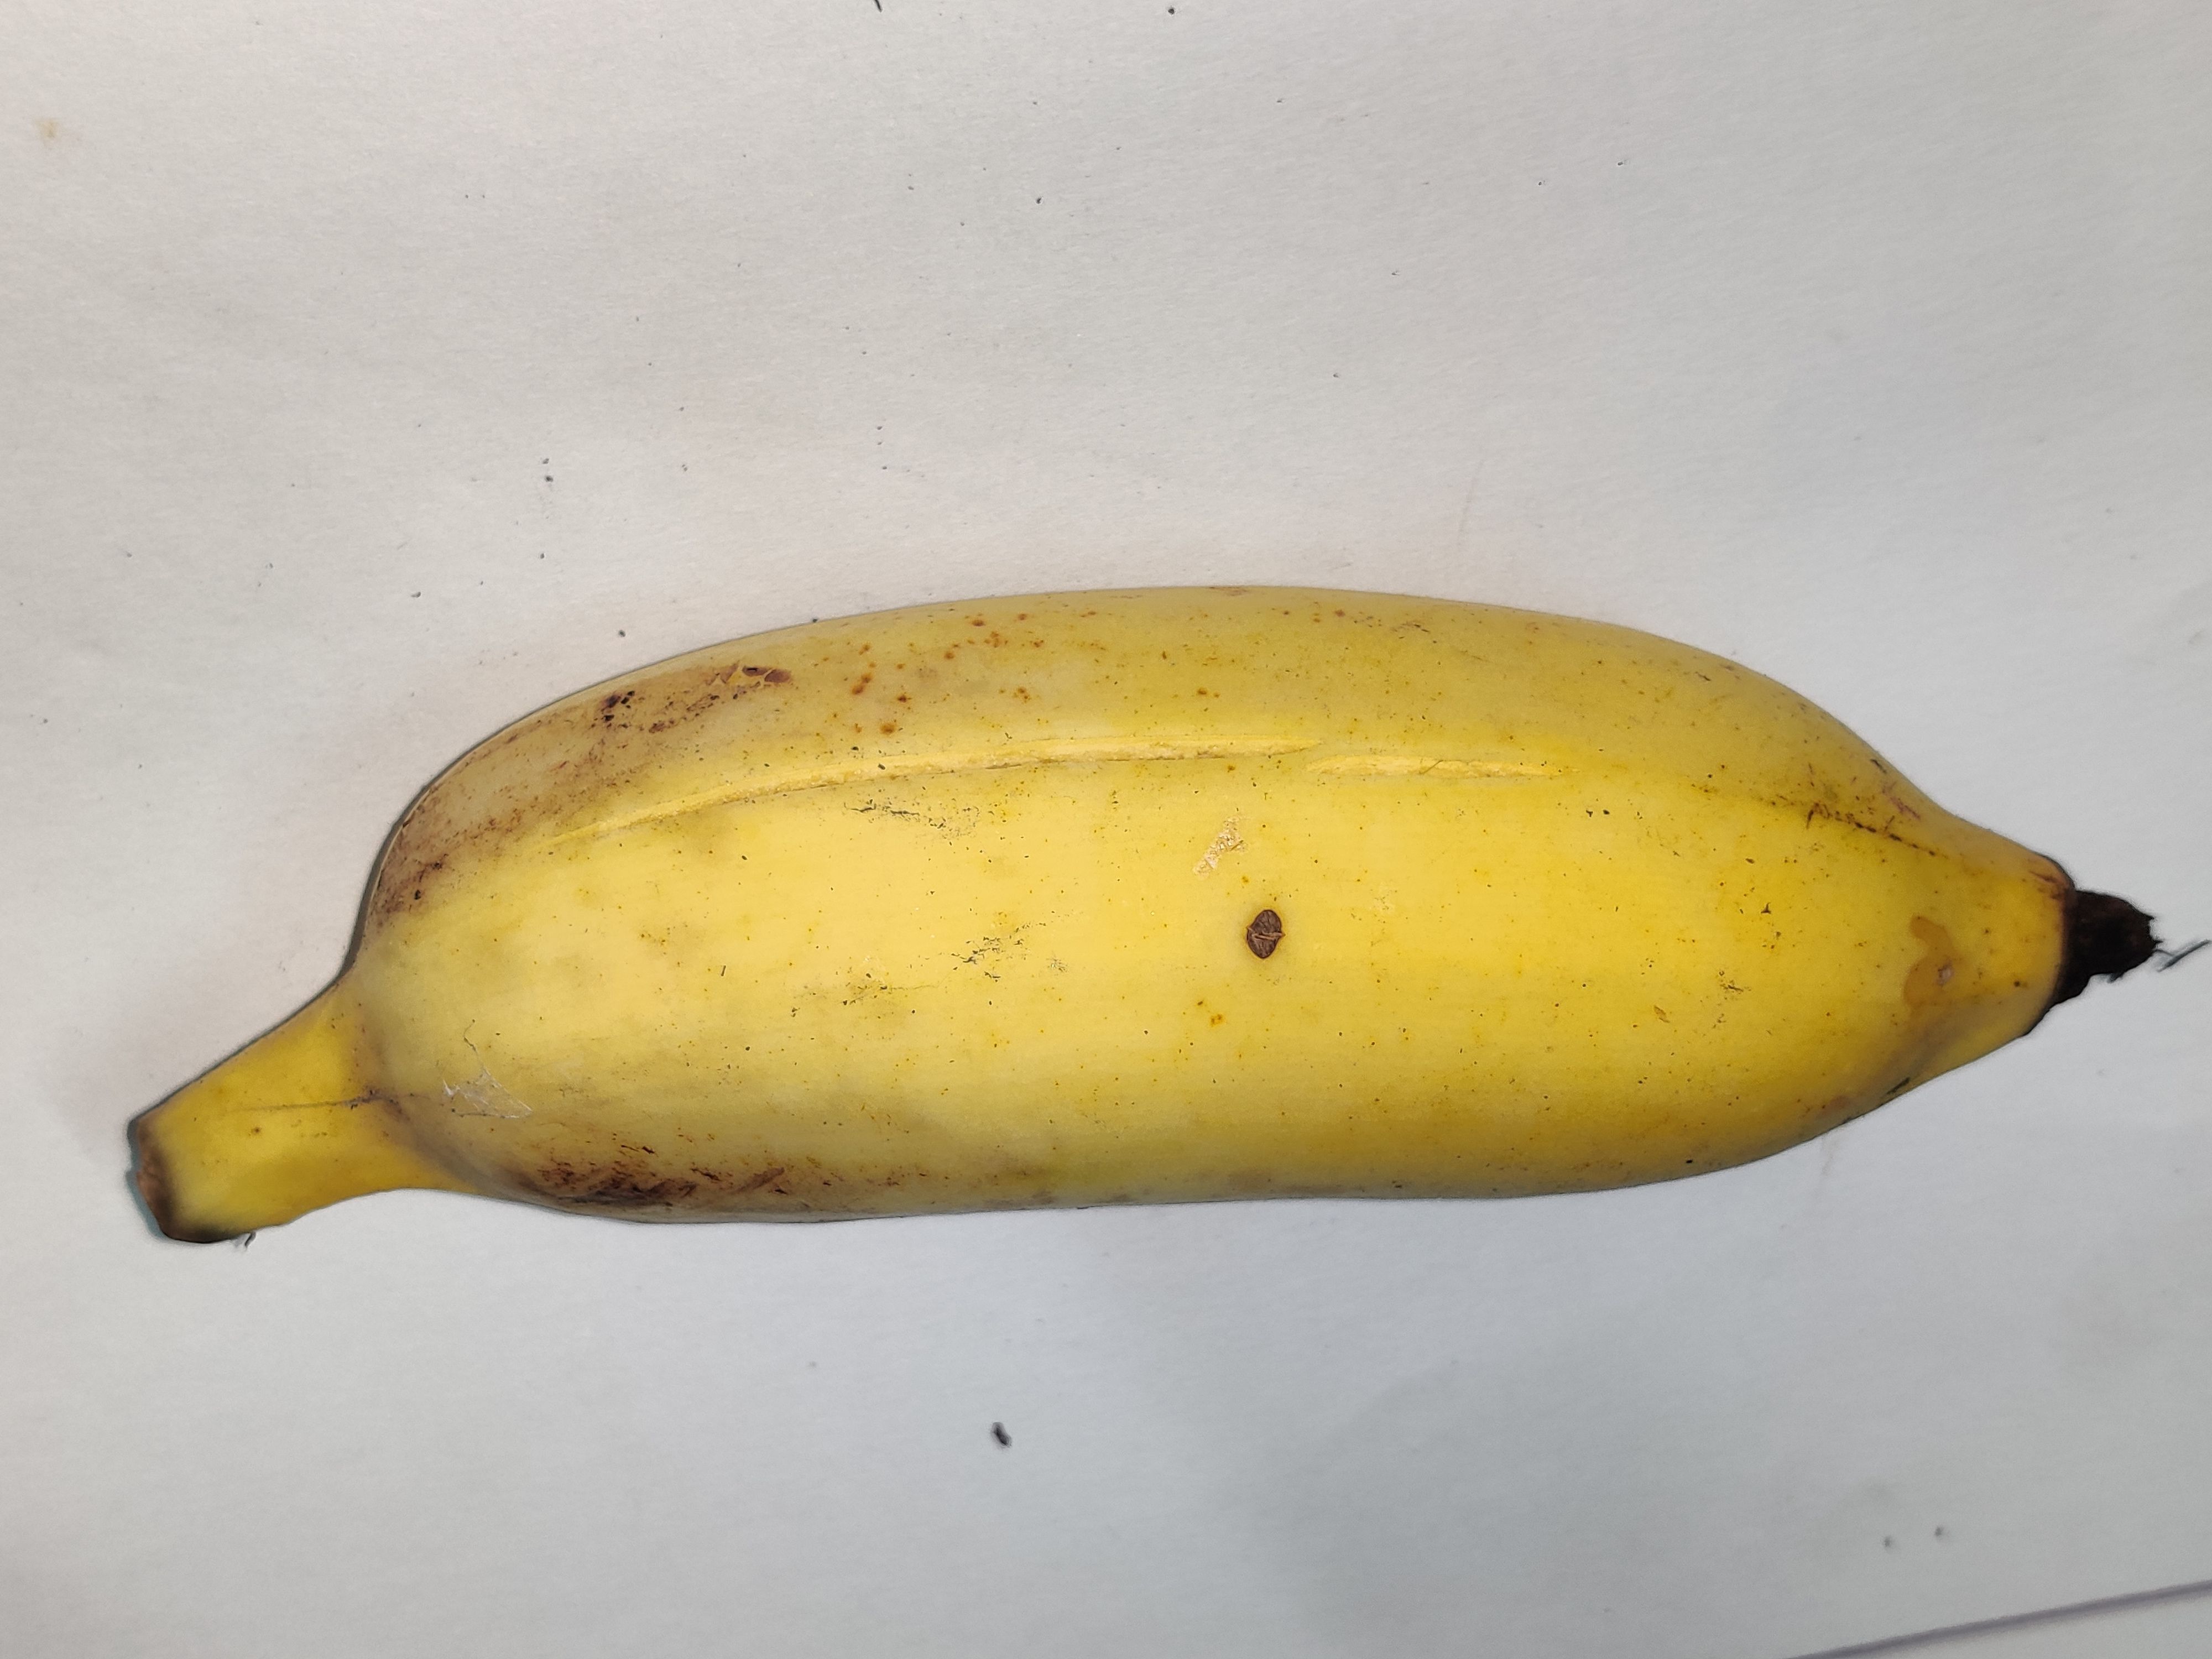
Fruit: banana
Grade: 1st-grade